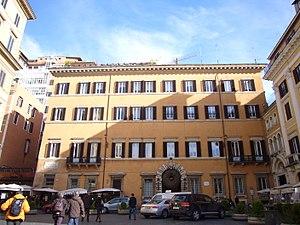
Le palais Gabrielli-Mignanelli est un palais situé dans le centre historique de Rome. Il abrite aujourd'hui le siège de la société de mode Valentino.